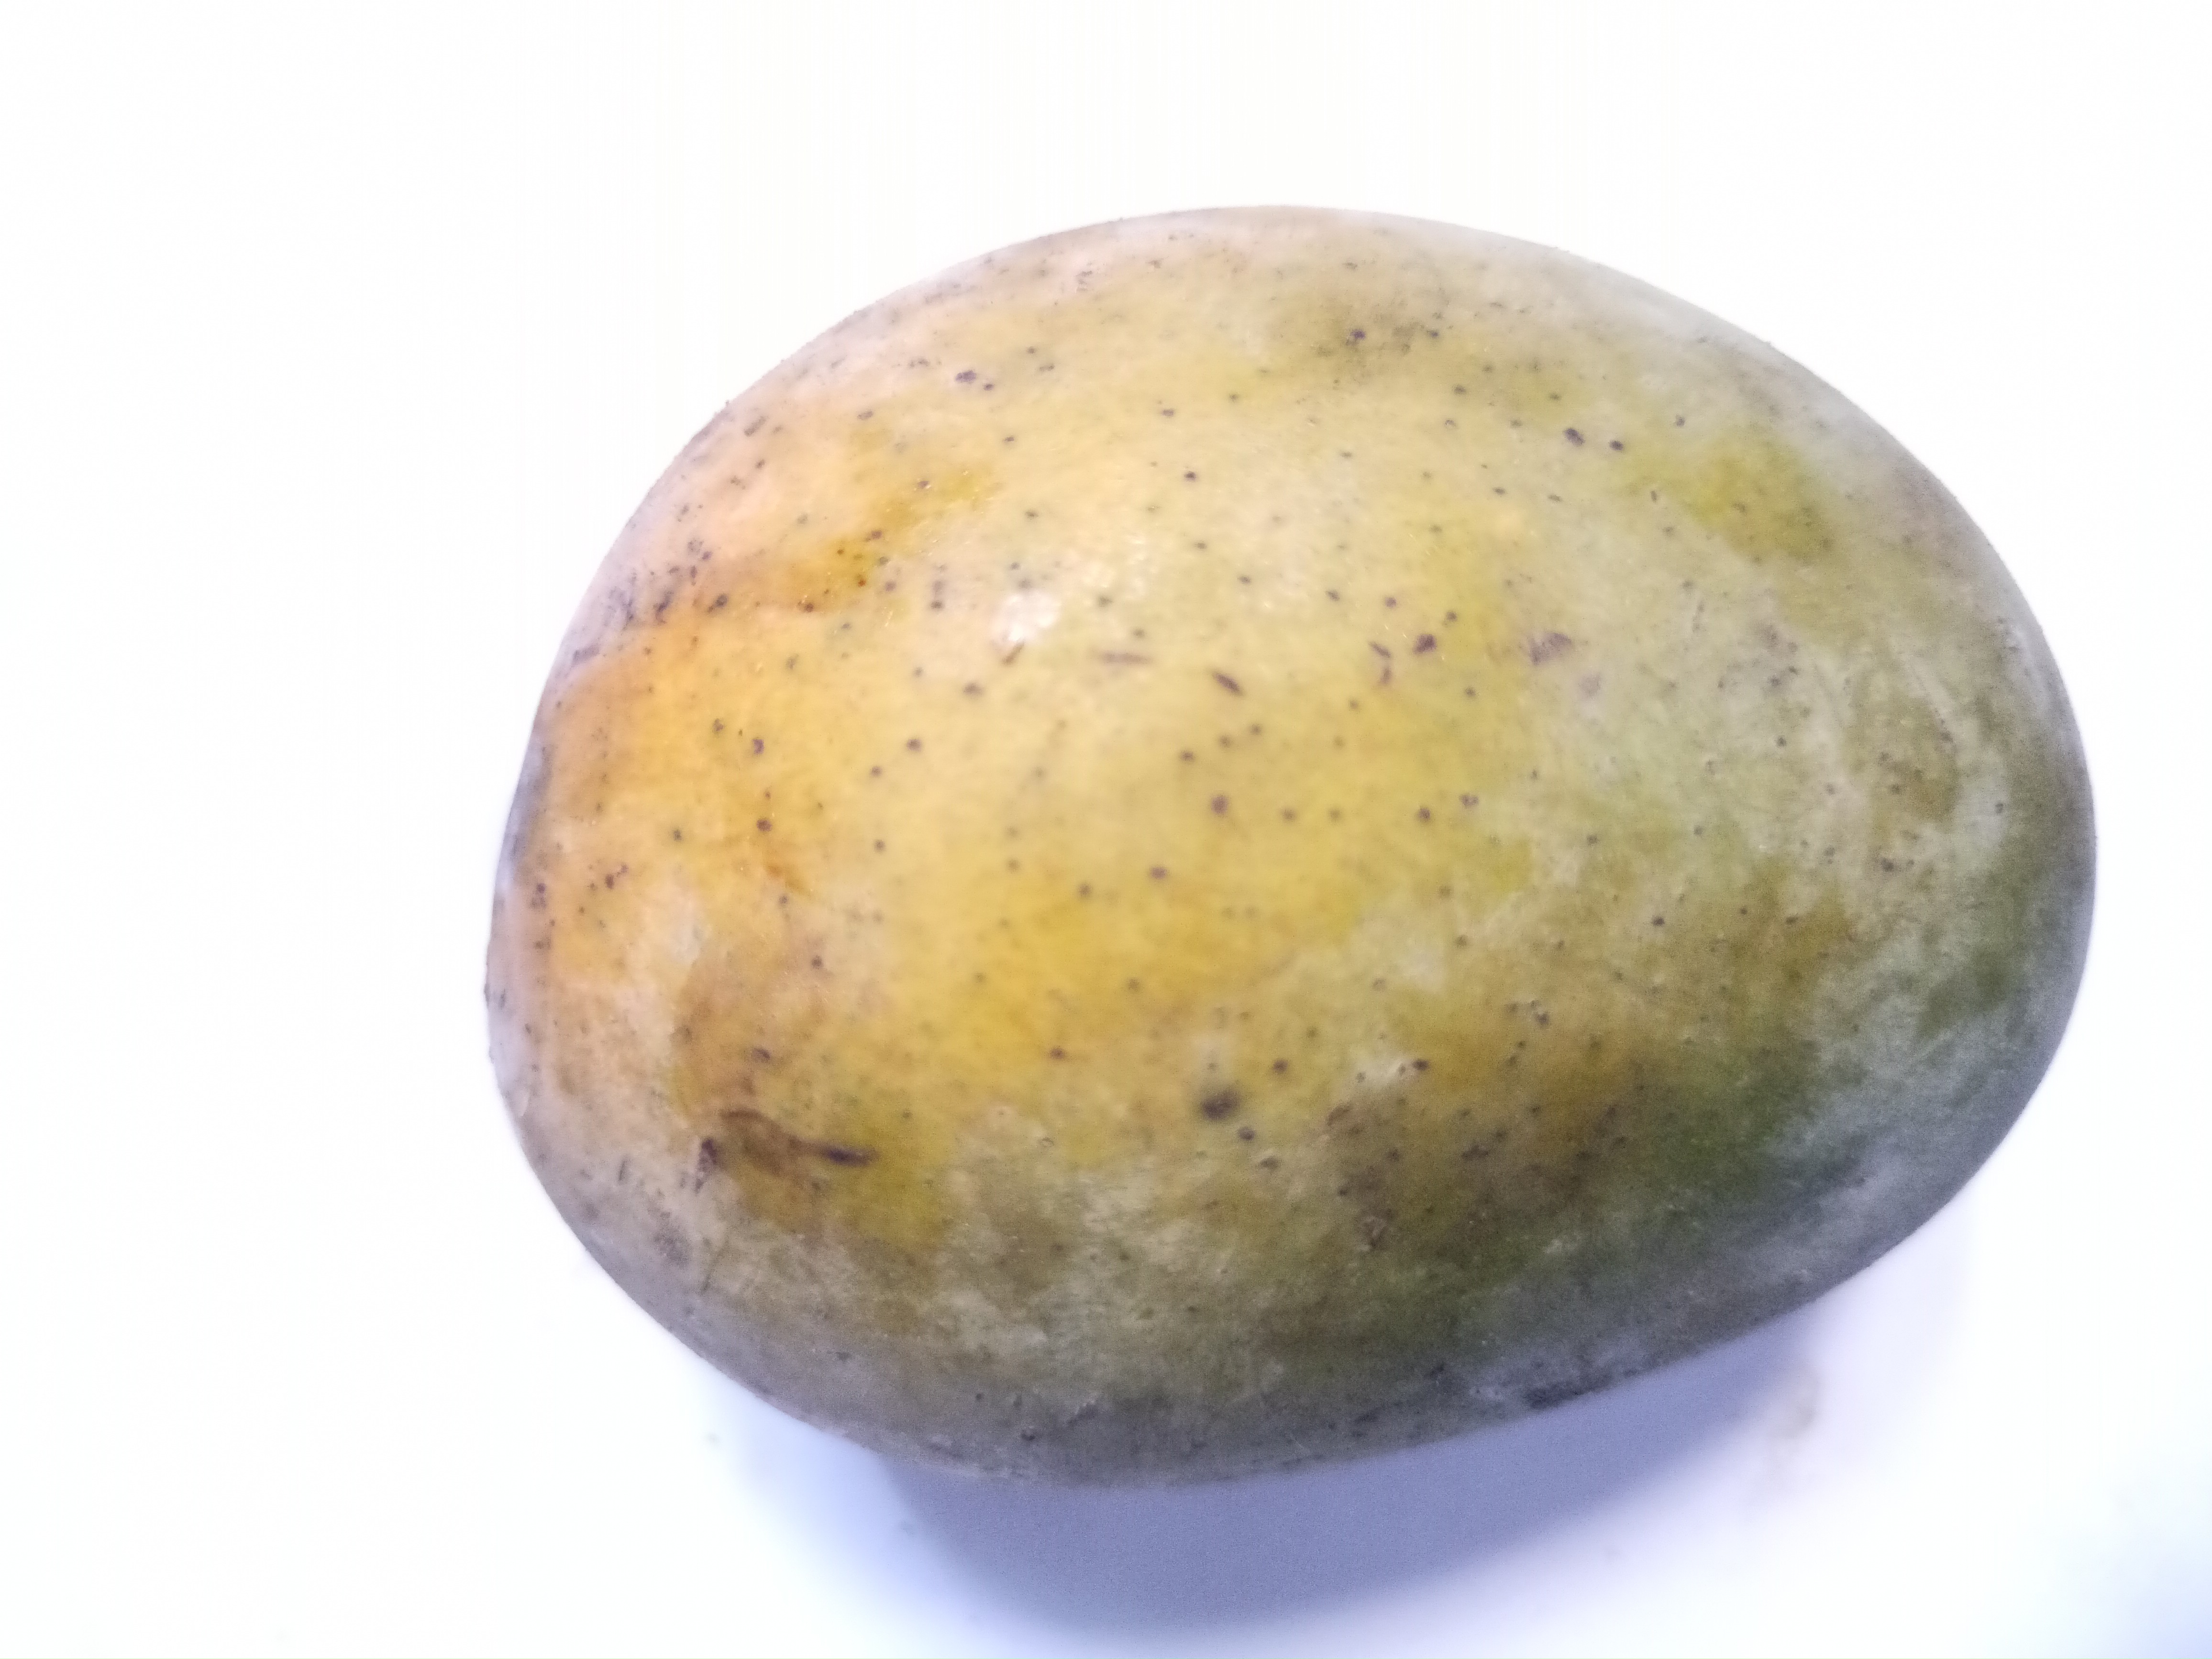
Mango variety: Khrishapat